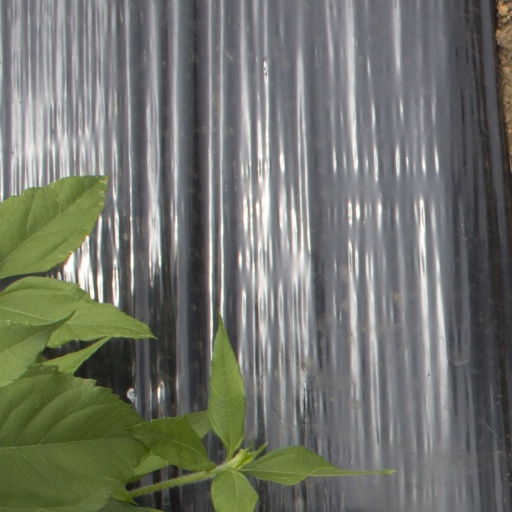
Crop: Jerusalem artichoke